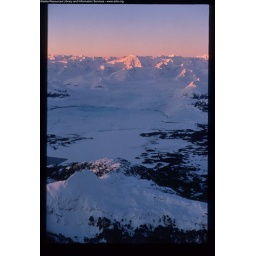
Aerial of pink and violet sunset on horizon over snow covered mountains - Prince William Sound.January 29, 1990Public Domain